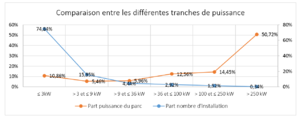
Ce sont les chiffres de la part de chaque tranche de puissance dans le parc photovoltaïque en France au 30/09/2016.
L'énergie solaire en France est constituée de trois filières énergétiques en développement rapide, bien qu'irrégulier, surtout depuis 2010.